Baháʼí World Centre buildings

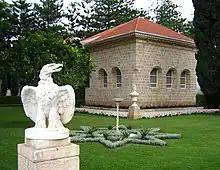
The Shrine of Baháʼu'lláh

Located in Bahjí, the Shrine of Baháʼu'lláh is the most holy place for Baháʼís — their Qiblih. It contains the remains of Baháʼu'lláh and is near the spot where he died in the Mansion of Bahjí.